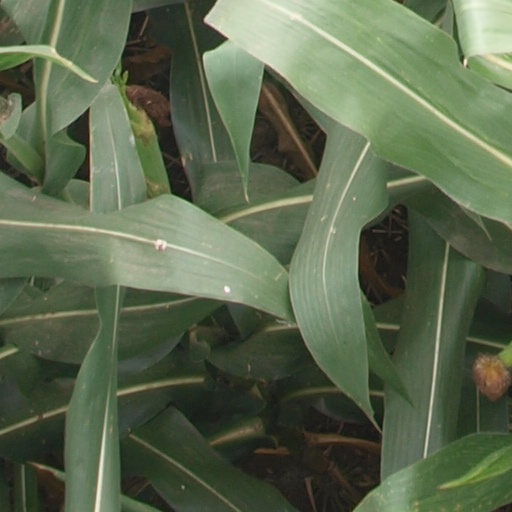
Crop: maize; corn